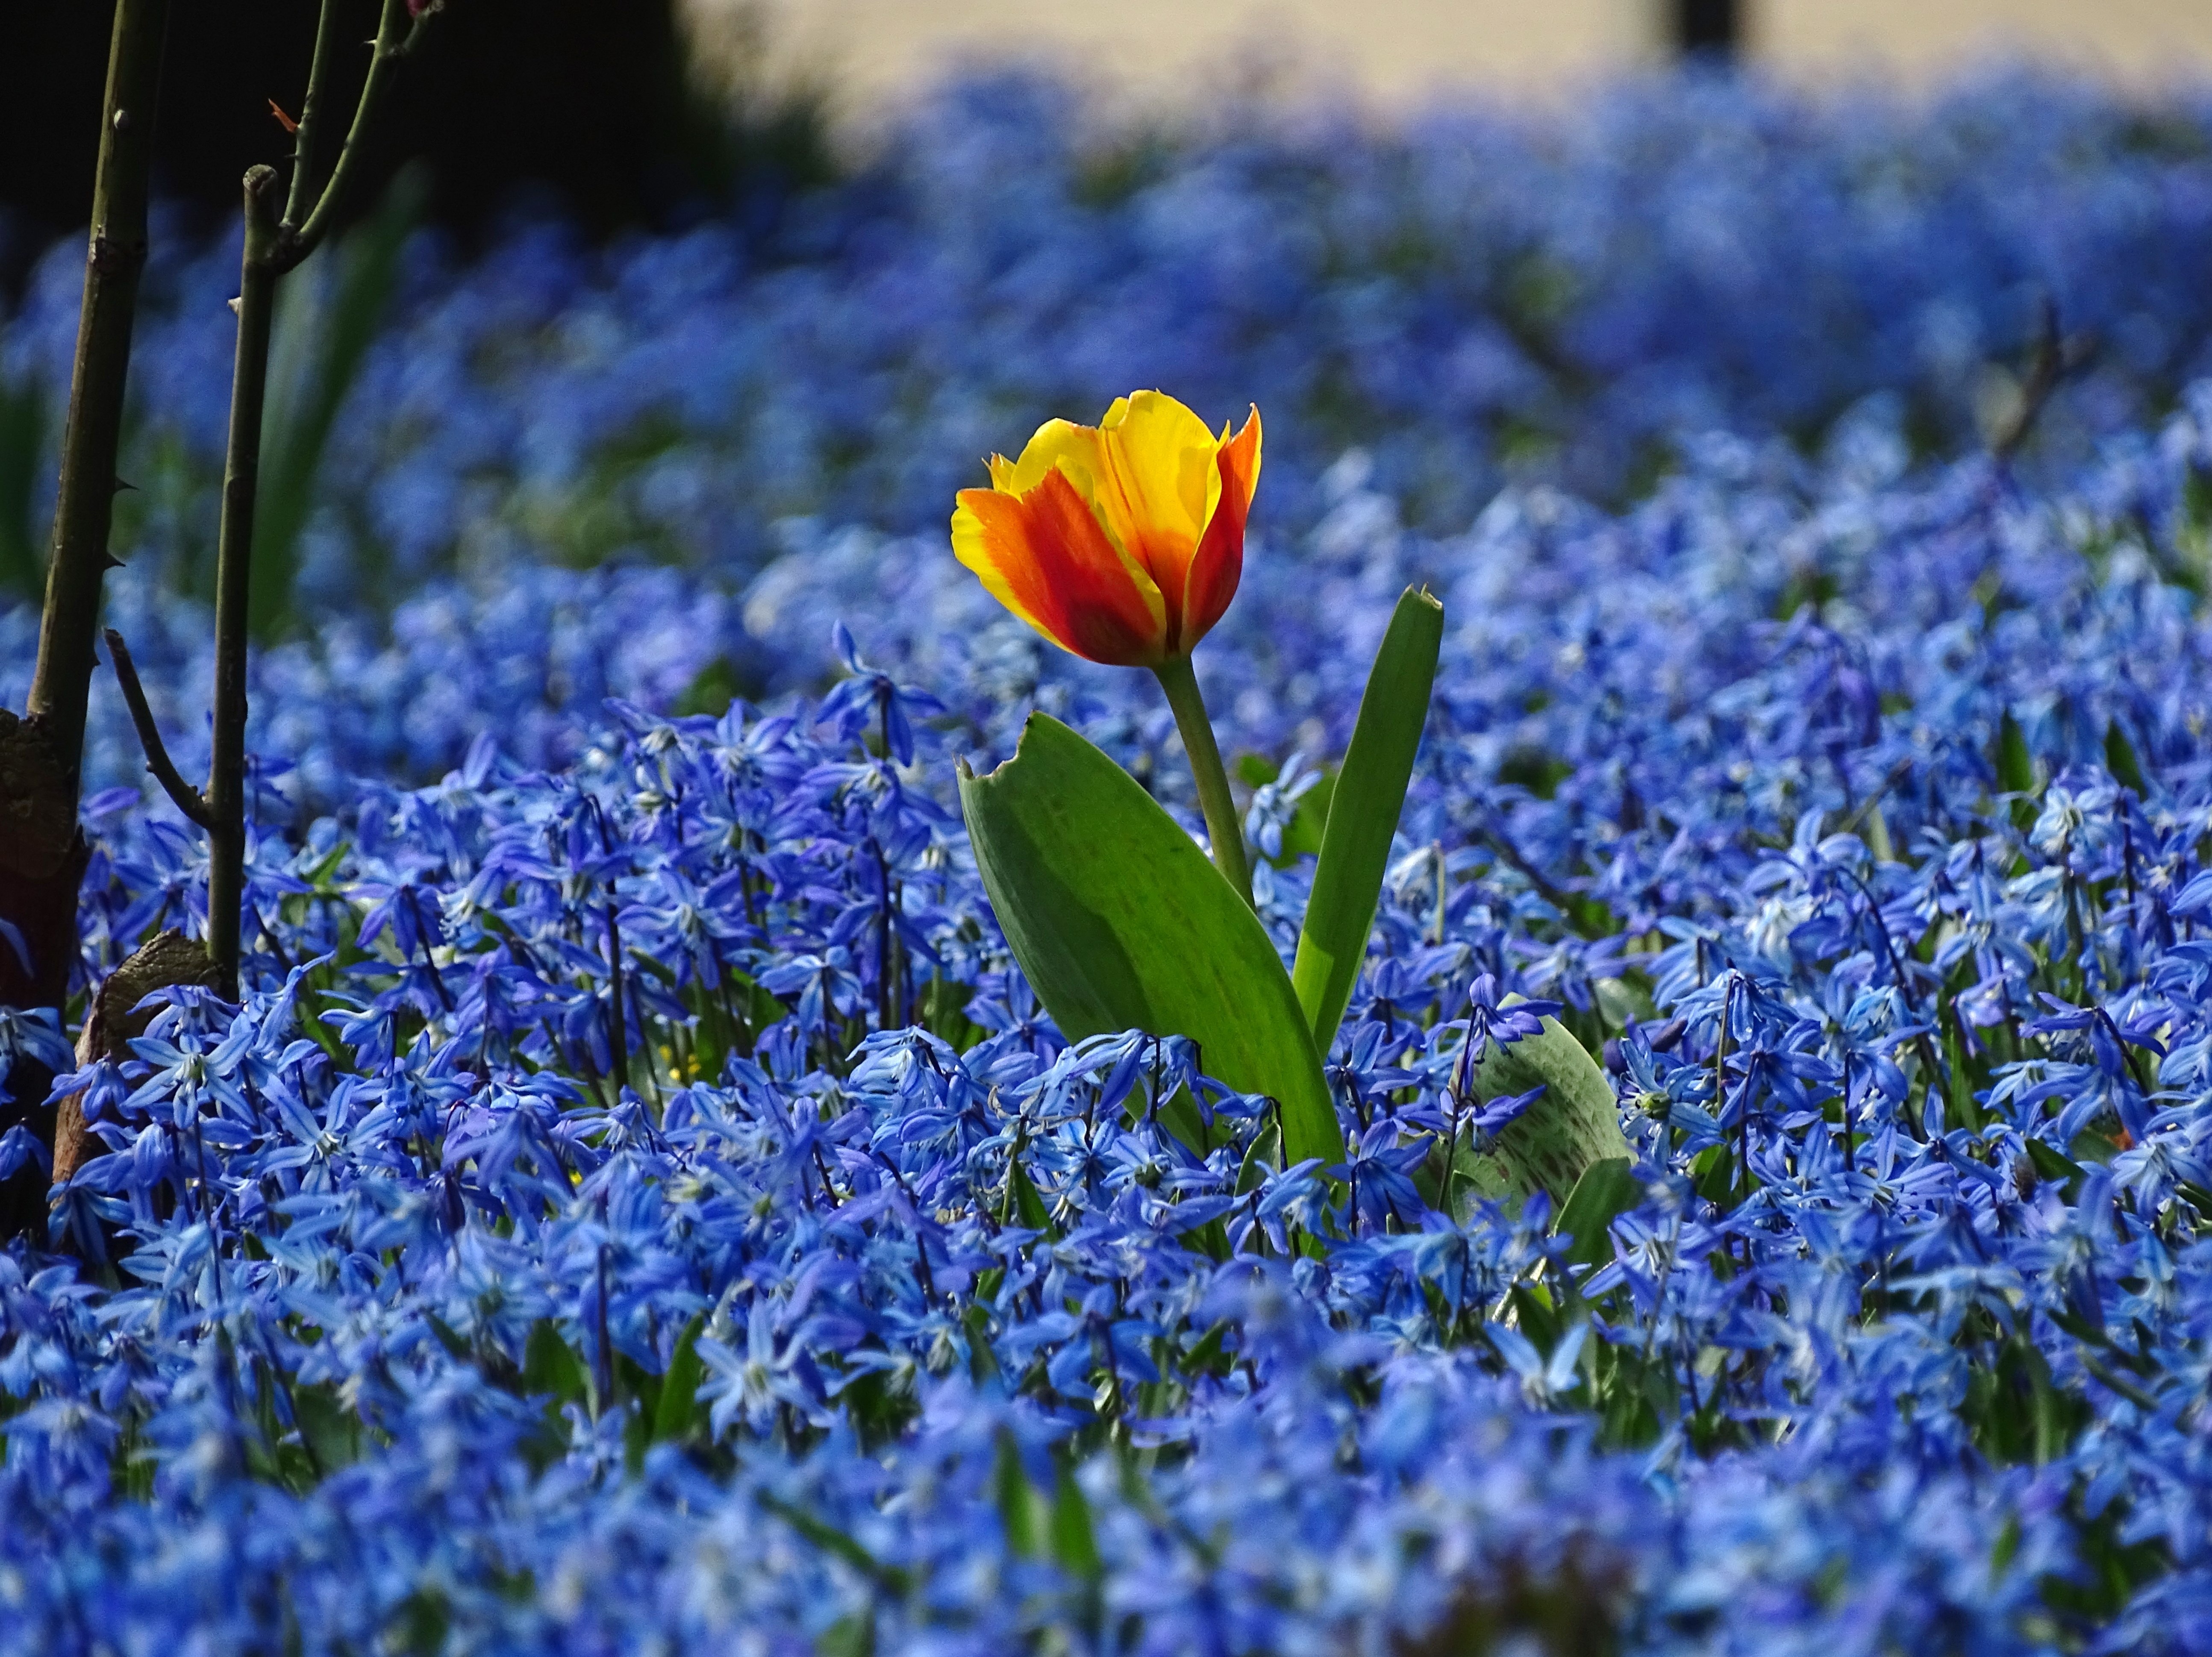
nature, grass, blossom, plant, field, meadow, flower, tulip, spring, flora, lavender, wildflower, bluebonnet, crocus, lupin, blue flowers, flowering plant, land plant, english lavender